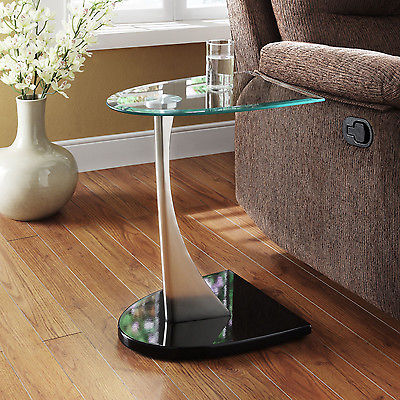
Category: table